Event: Nepal Earthquake
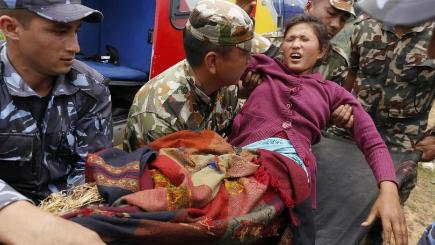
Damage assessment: damage